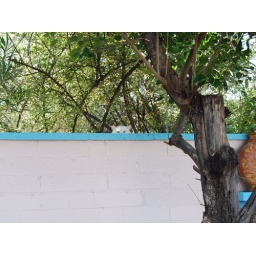
kitty peeking over wall